Bombing of Nuremberg in World War II

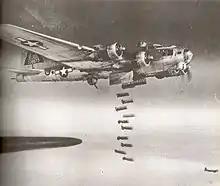
US B-17 via Nuremberg Feb 1945

Nuremberg's old town was largely destroyed. The southern parts of the city, St Johannis and other neighbourhoods were also hit hard. After Cologne, Dortmund and Kassel, Nuremberg had the largest amount of rubble per inhabitant among the major German cities. The population of Nuremberg decreased from 420,349 in 1939 to 195,000 by the end of the war. Half of its dwellings were destroyed, and many others were damaged.